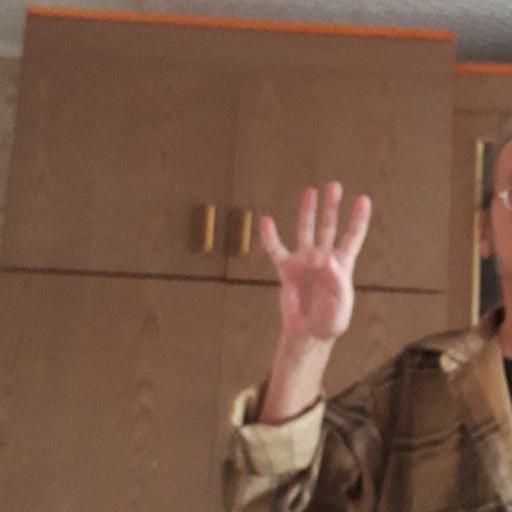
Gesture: four